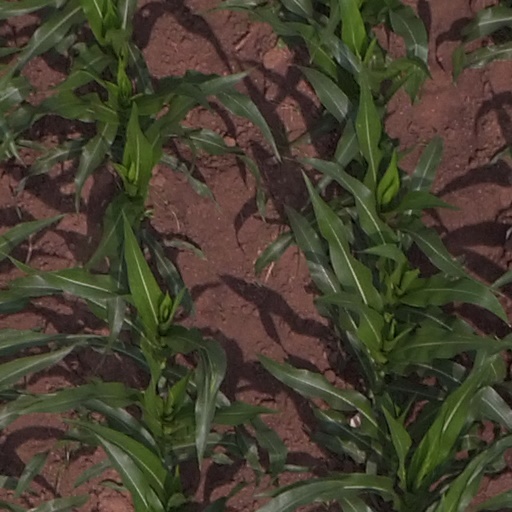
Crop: maize; corn